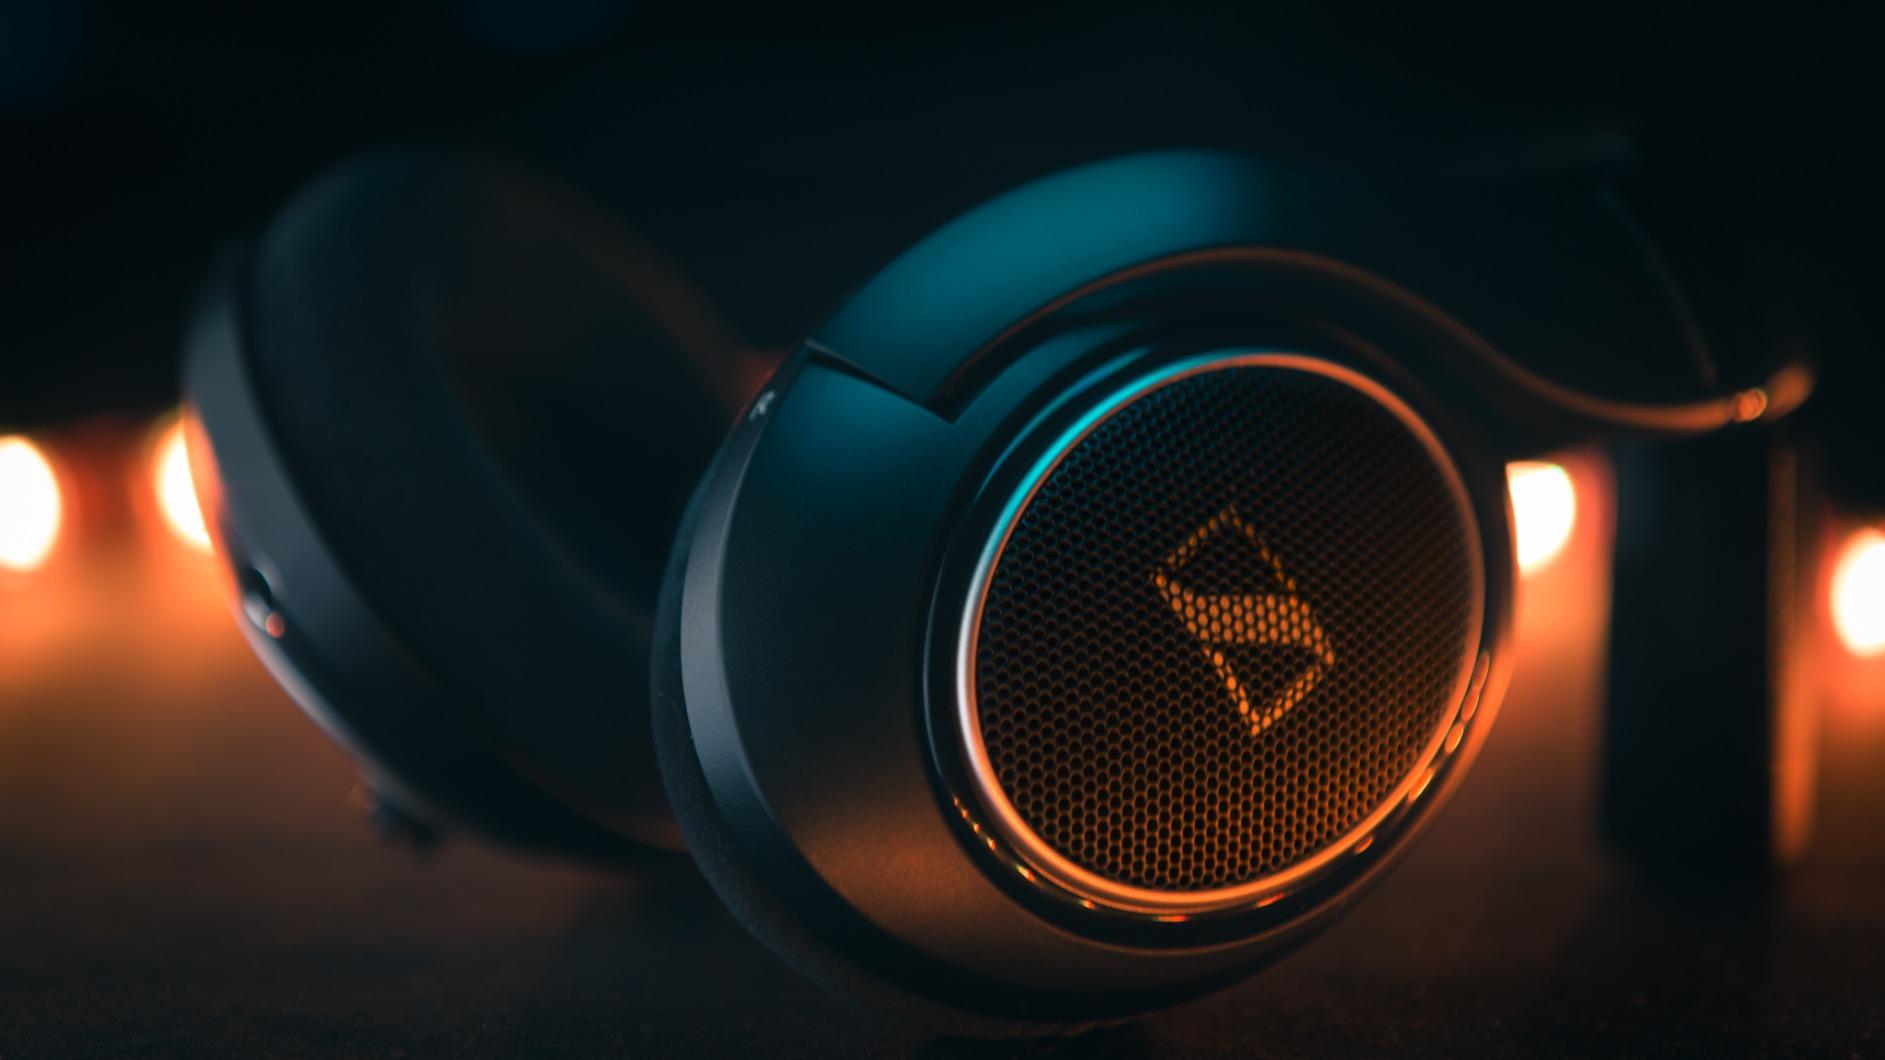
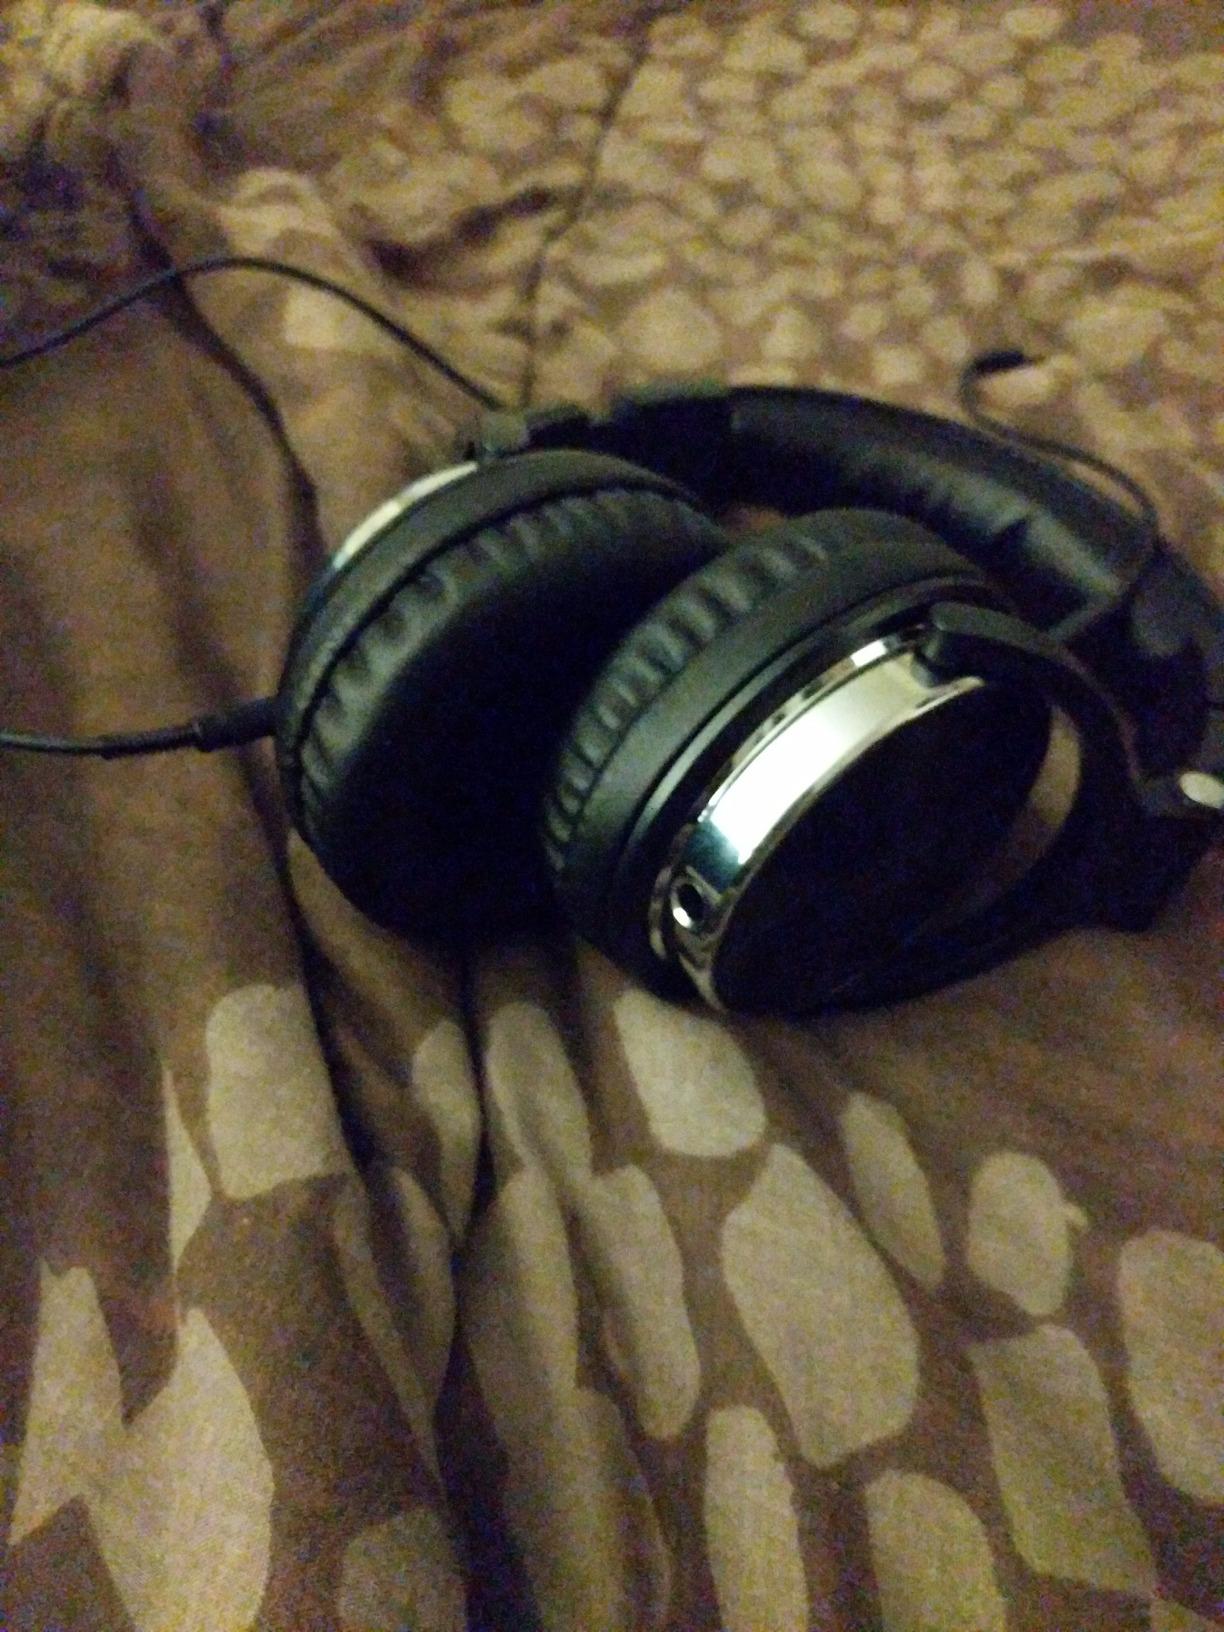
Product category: headphones
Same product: no